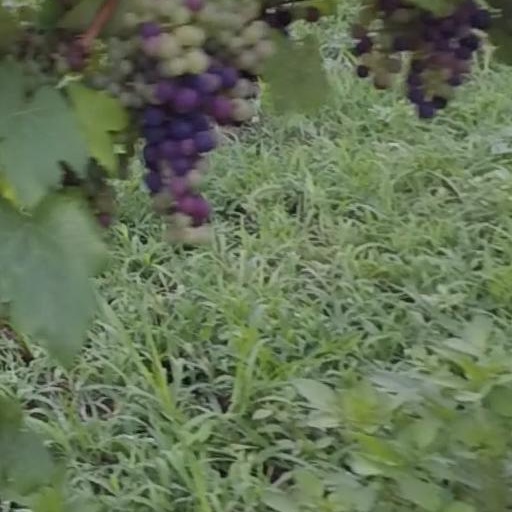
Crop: grape